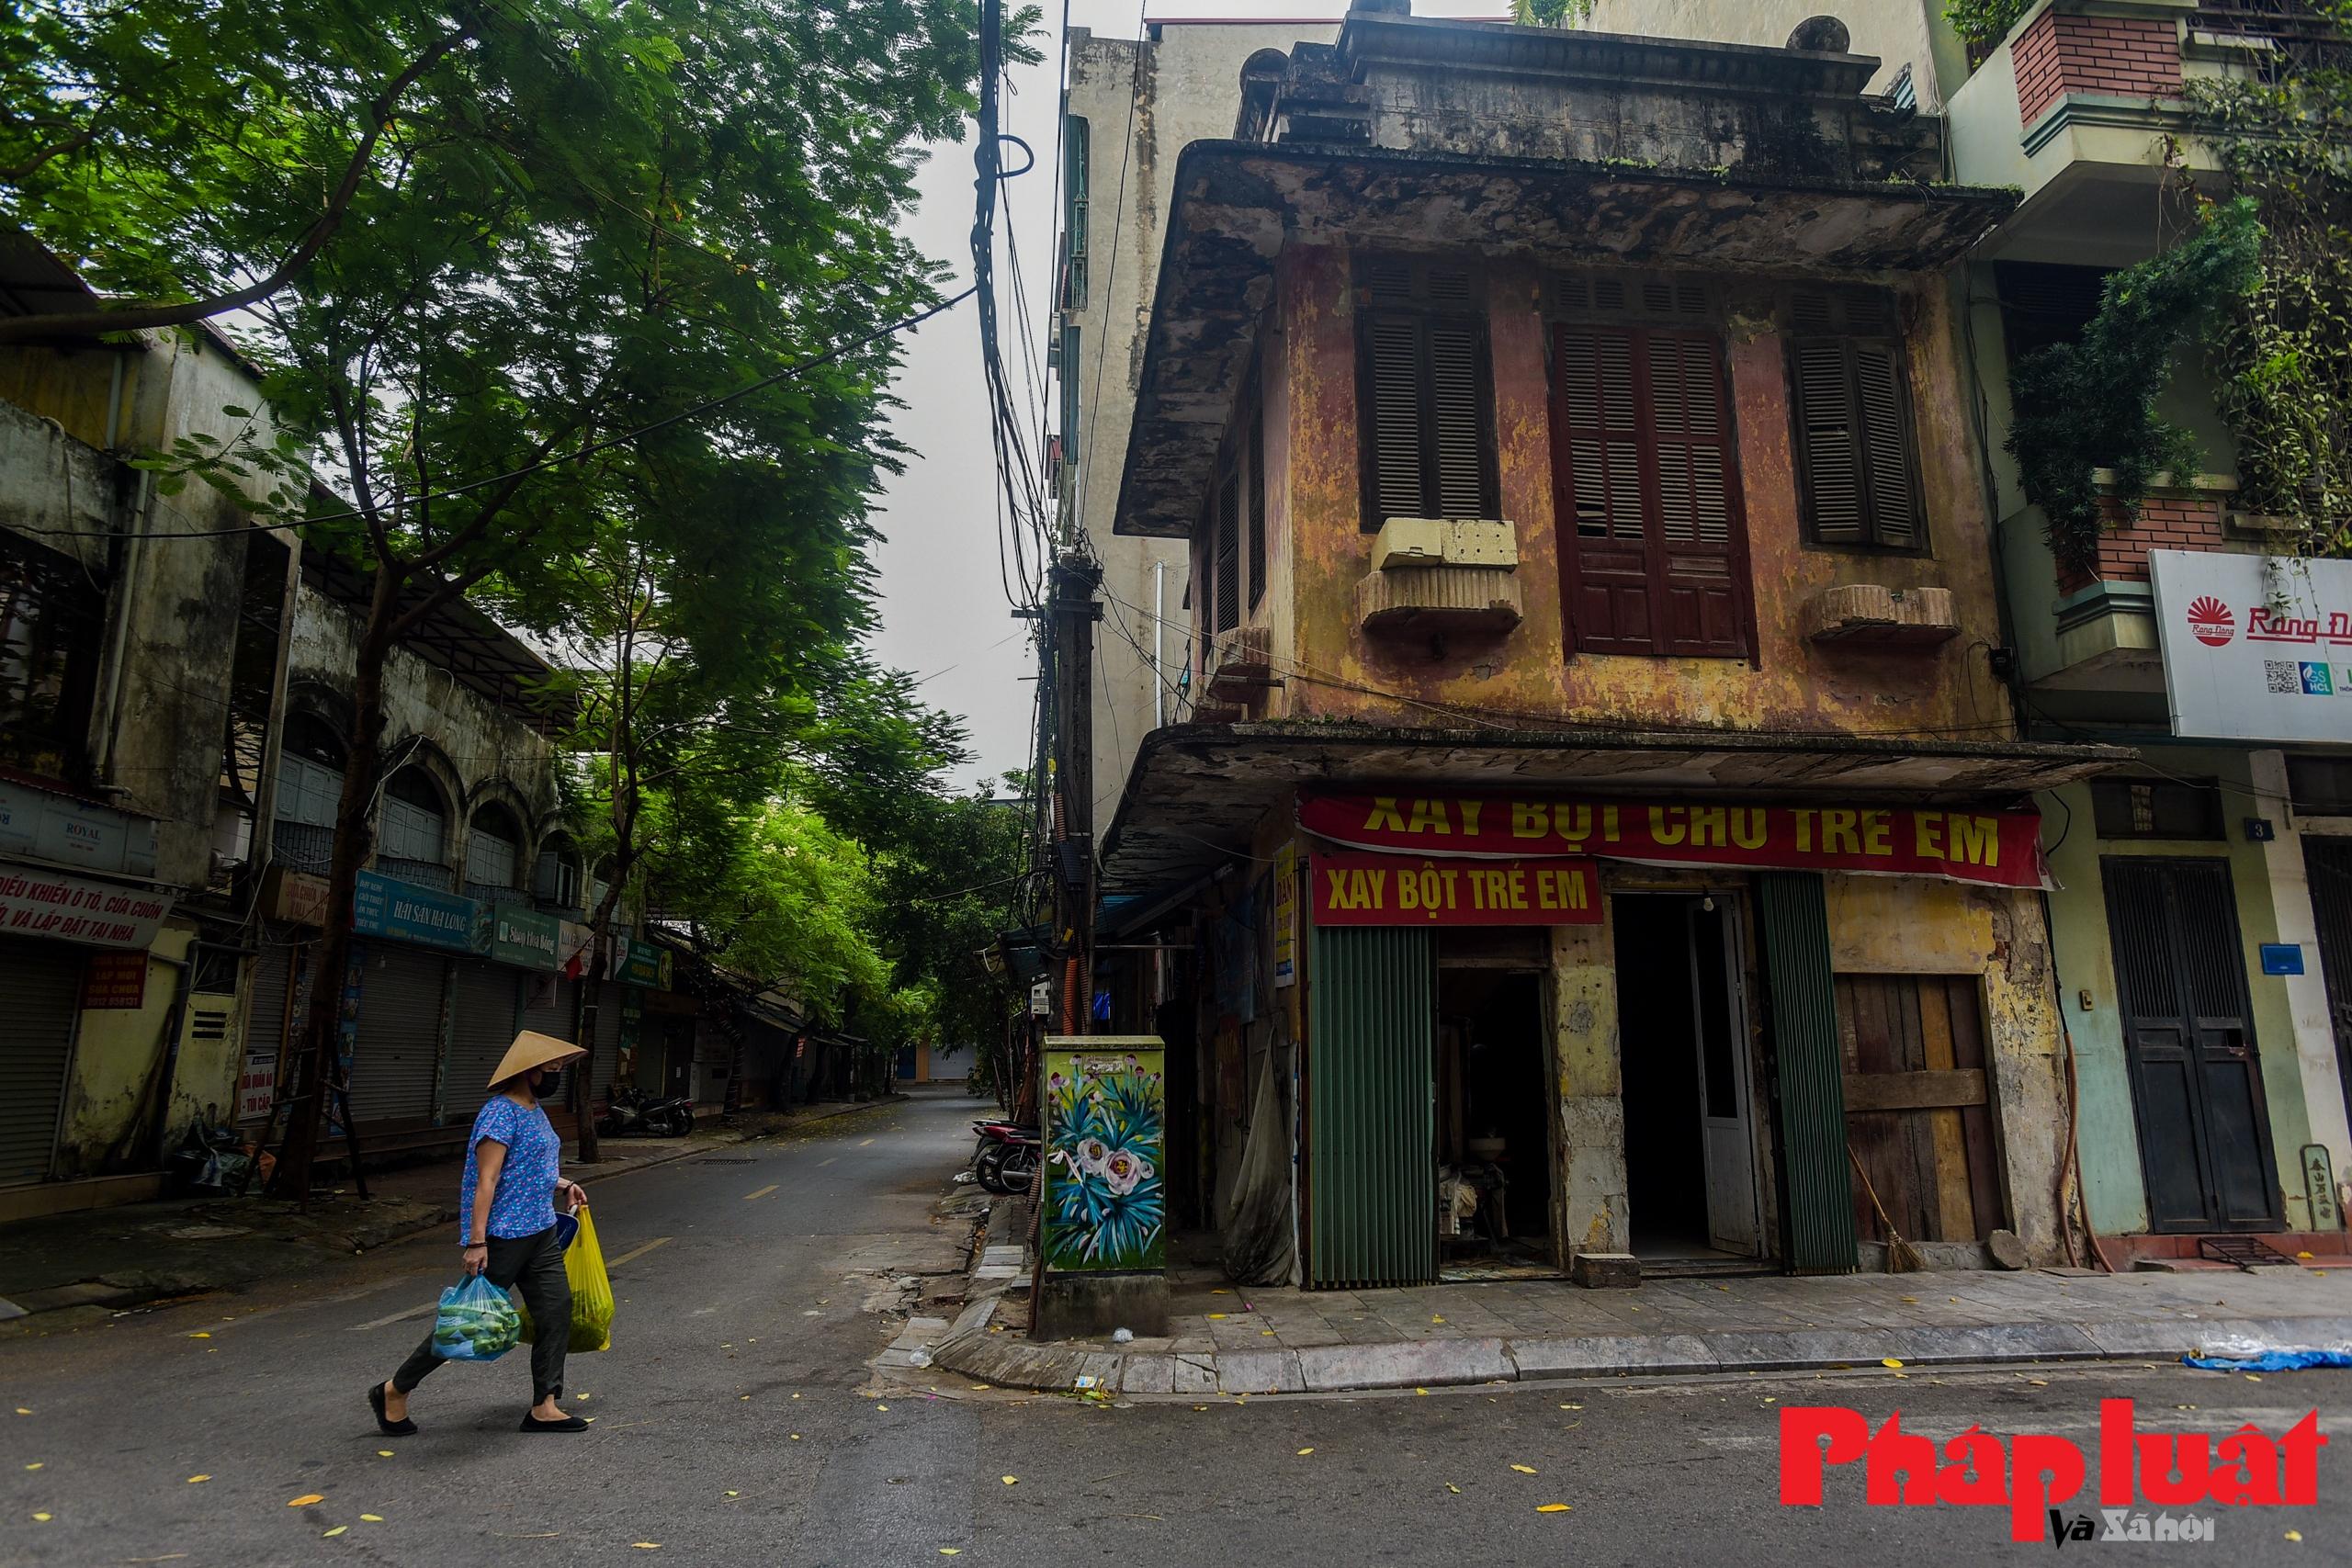
chỉ có một người phụ nữ xuất hiện ở trên đường